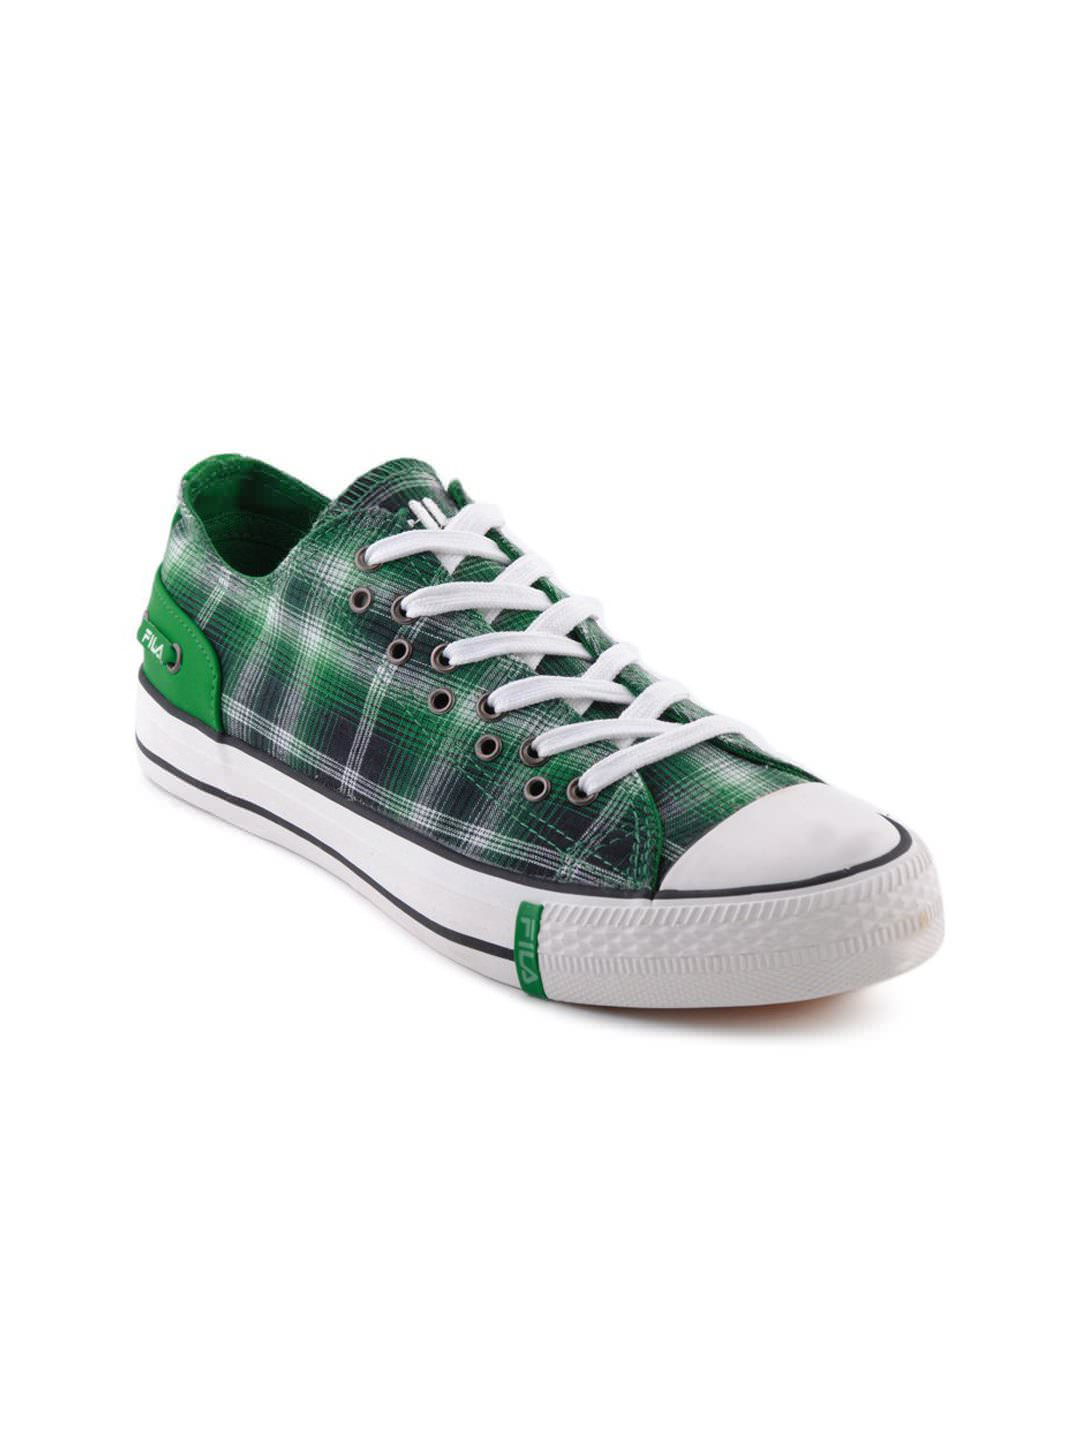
Fila Women Sleeker Green Check Casual Shoes
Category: Footwear / Shoes / Casual Shoes
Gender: Women
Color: Green
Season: Summer 2012
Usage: Casual